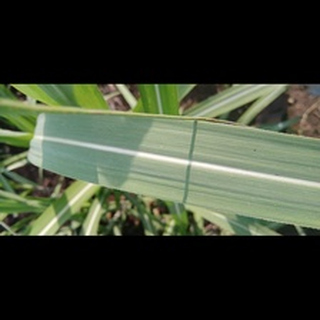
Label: healthy_sugarcane